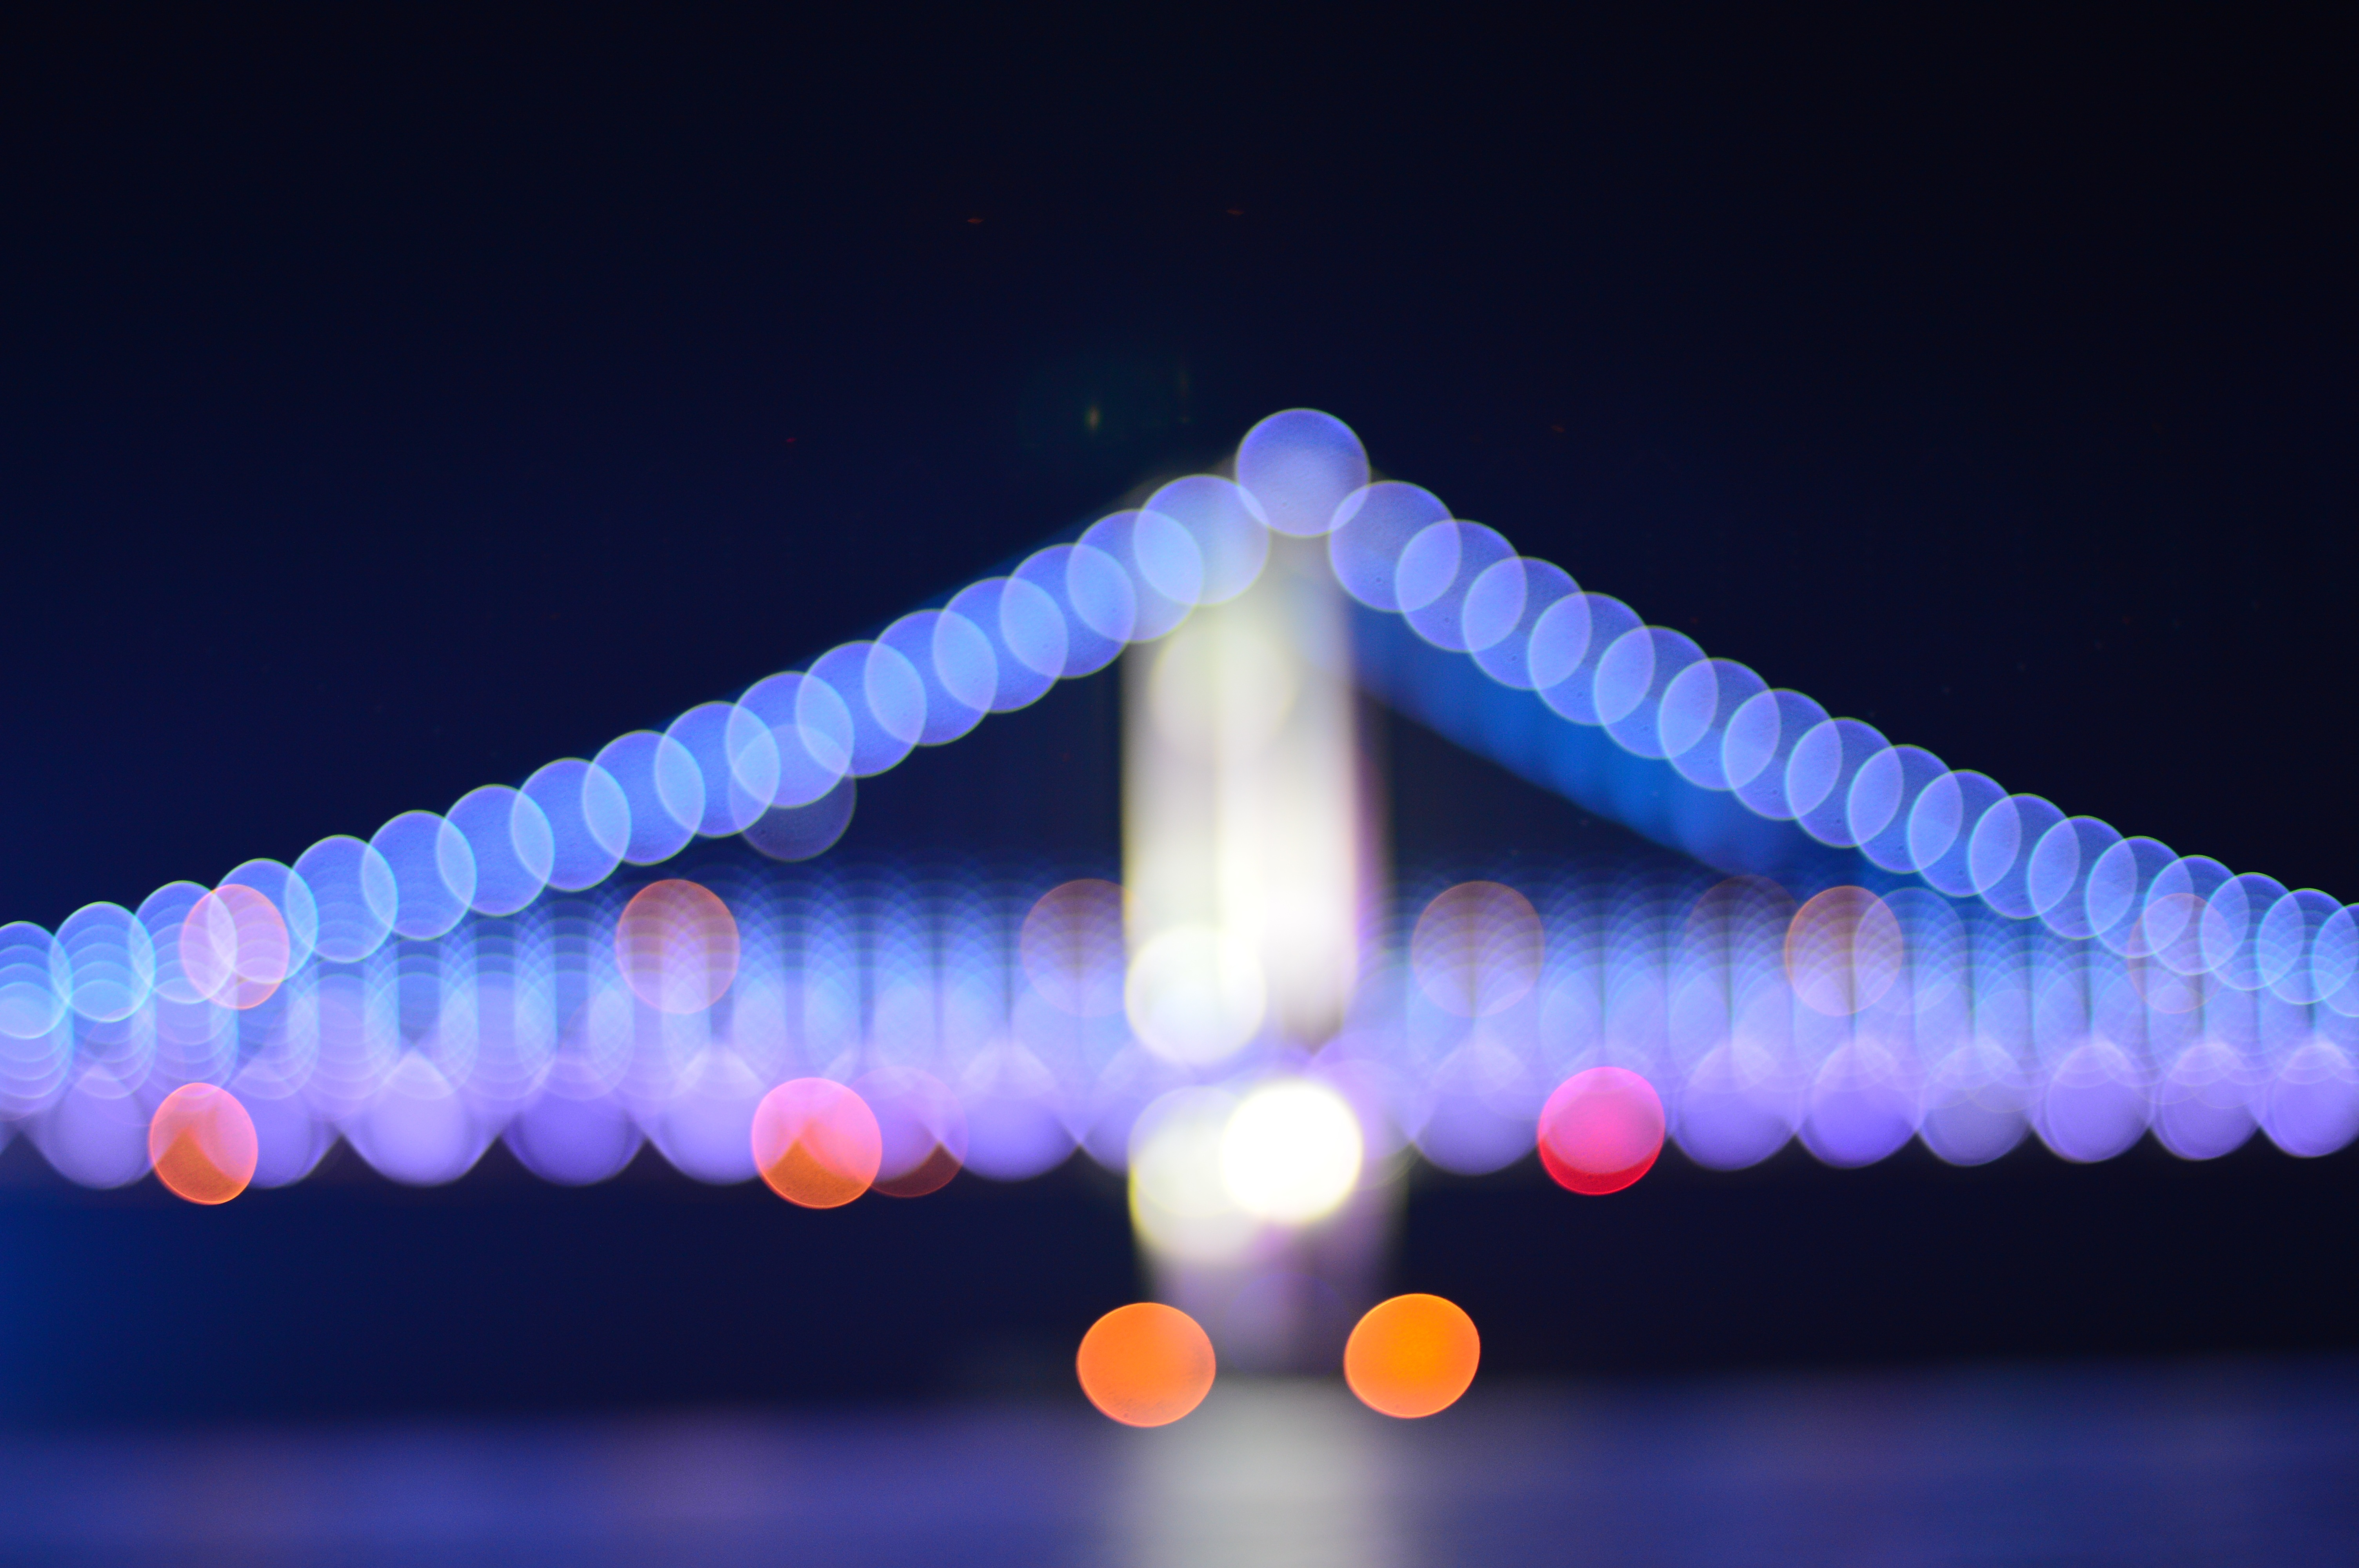
light, bokeh, bridge, night, summer, line, reflection, color, blue, lighting, circle, light fixture, shape, night view, gwangan bridge, gwangalli, atmosphere of earth